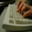
Label: keyboard